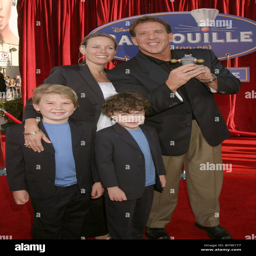
personal trainer and family world premiere